Claire Rayner

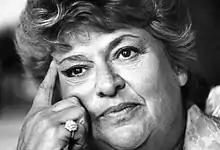

Claire Berenice Rayner, OBE (Berkovitch, later Chetwynd; 22 January 1931 – 11 October 2010) was a British journalist, broadcaster, novelist and nurse, best known for her role for many years as an advice columnist.